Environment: real
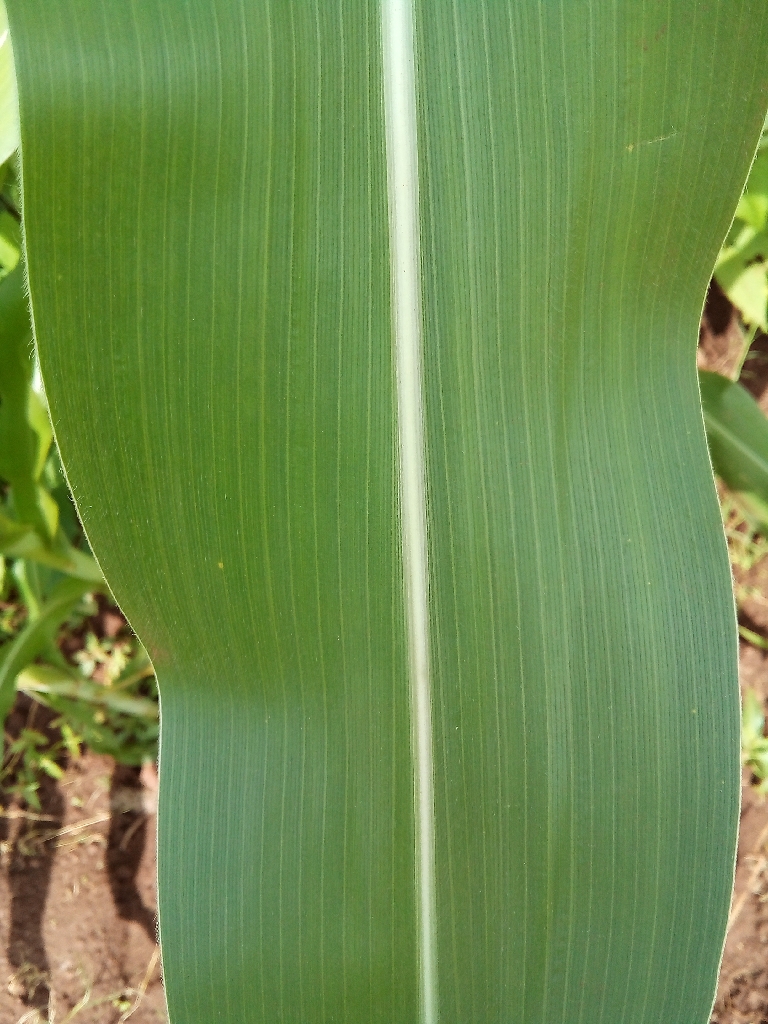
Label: healthy